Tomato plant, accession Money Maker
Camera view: tilt-top (135 deg); turntable rotation: 330 degrees
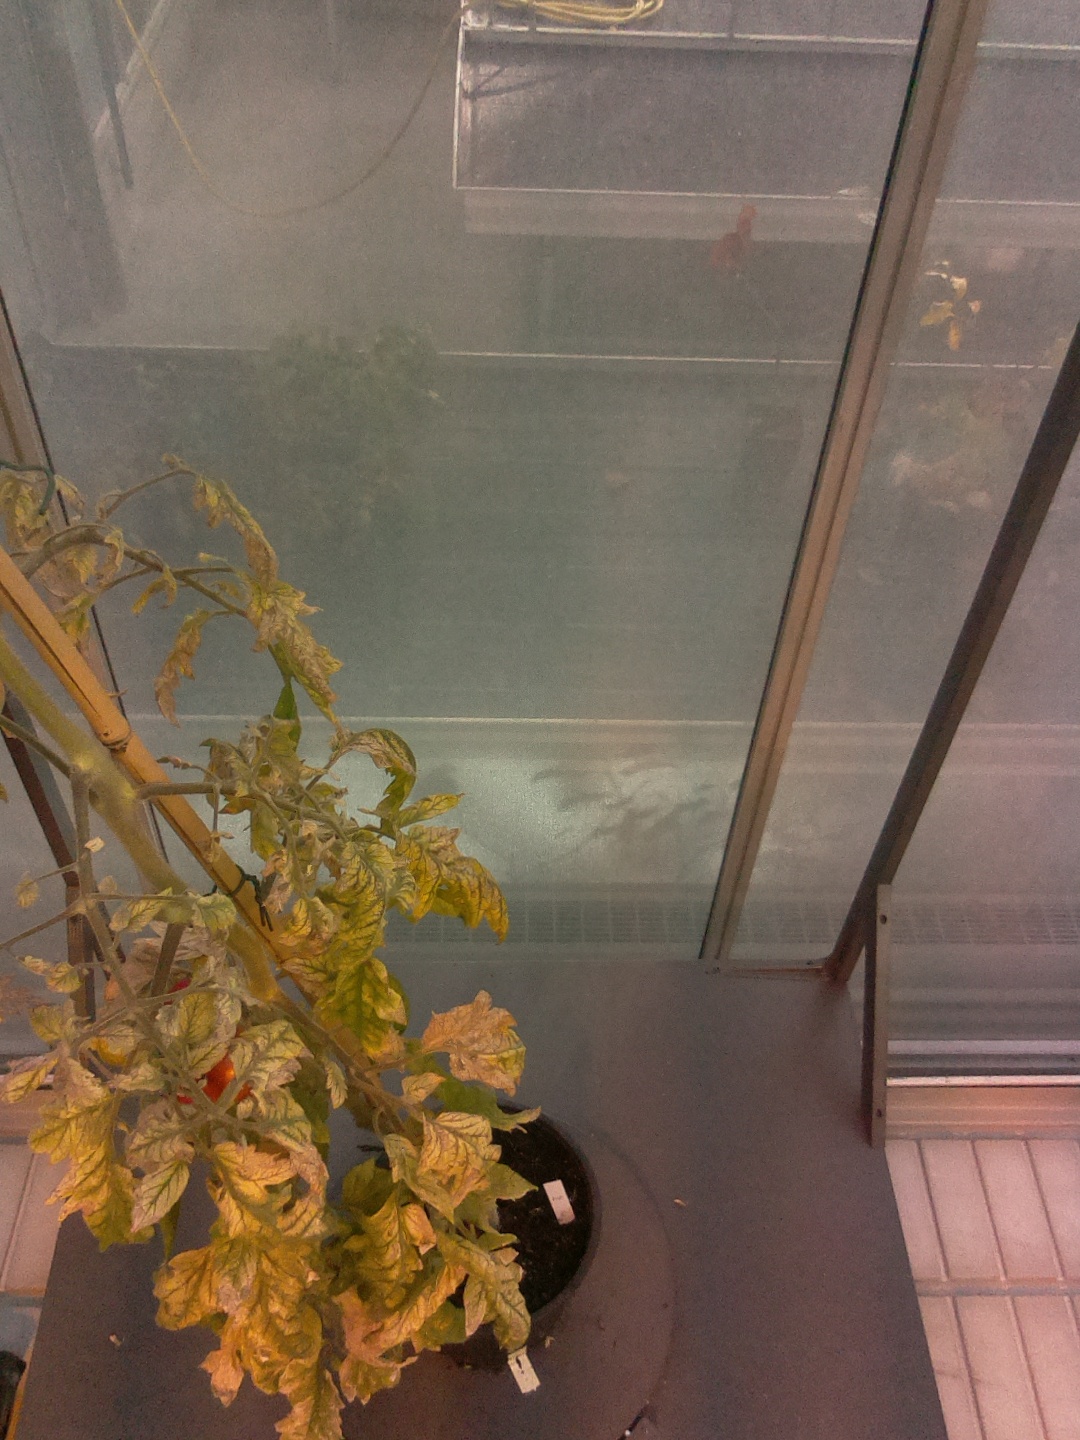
BBCH growth stage 88: 80%-90% of fruits show typical fully ripe color